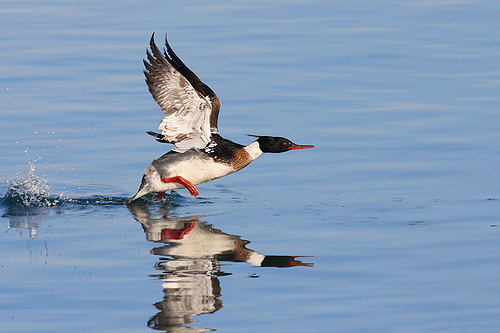
white bird with orange feet, large black feathers on its wing, a white nape, and a black head with red circle.
a large bird with a white belly and throat, a brown chest, black head, and orange bill.
this bird is white with brown and black on its backa large bird with a bright red-orange beak, red eyes, and orange legs.
a large bird that is mostly white, and has a long bill.
this bird has wings that are brown and black and has an orange bill
this unique looking bird has a black crown, red eyering and feet and a flat long bill with a red looking stripe on the side of it.
a big white bird with a brown colored breast and black head, with orange legs and bill.
this bird has a red foot and tarsus with a white flank and white neck.
this large bird has orange tarsus and feet, and has a long pointed orange bill.
Species: Red Breasted Merganser